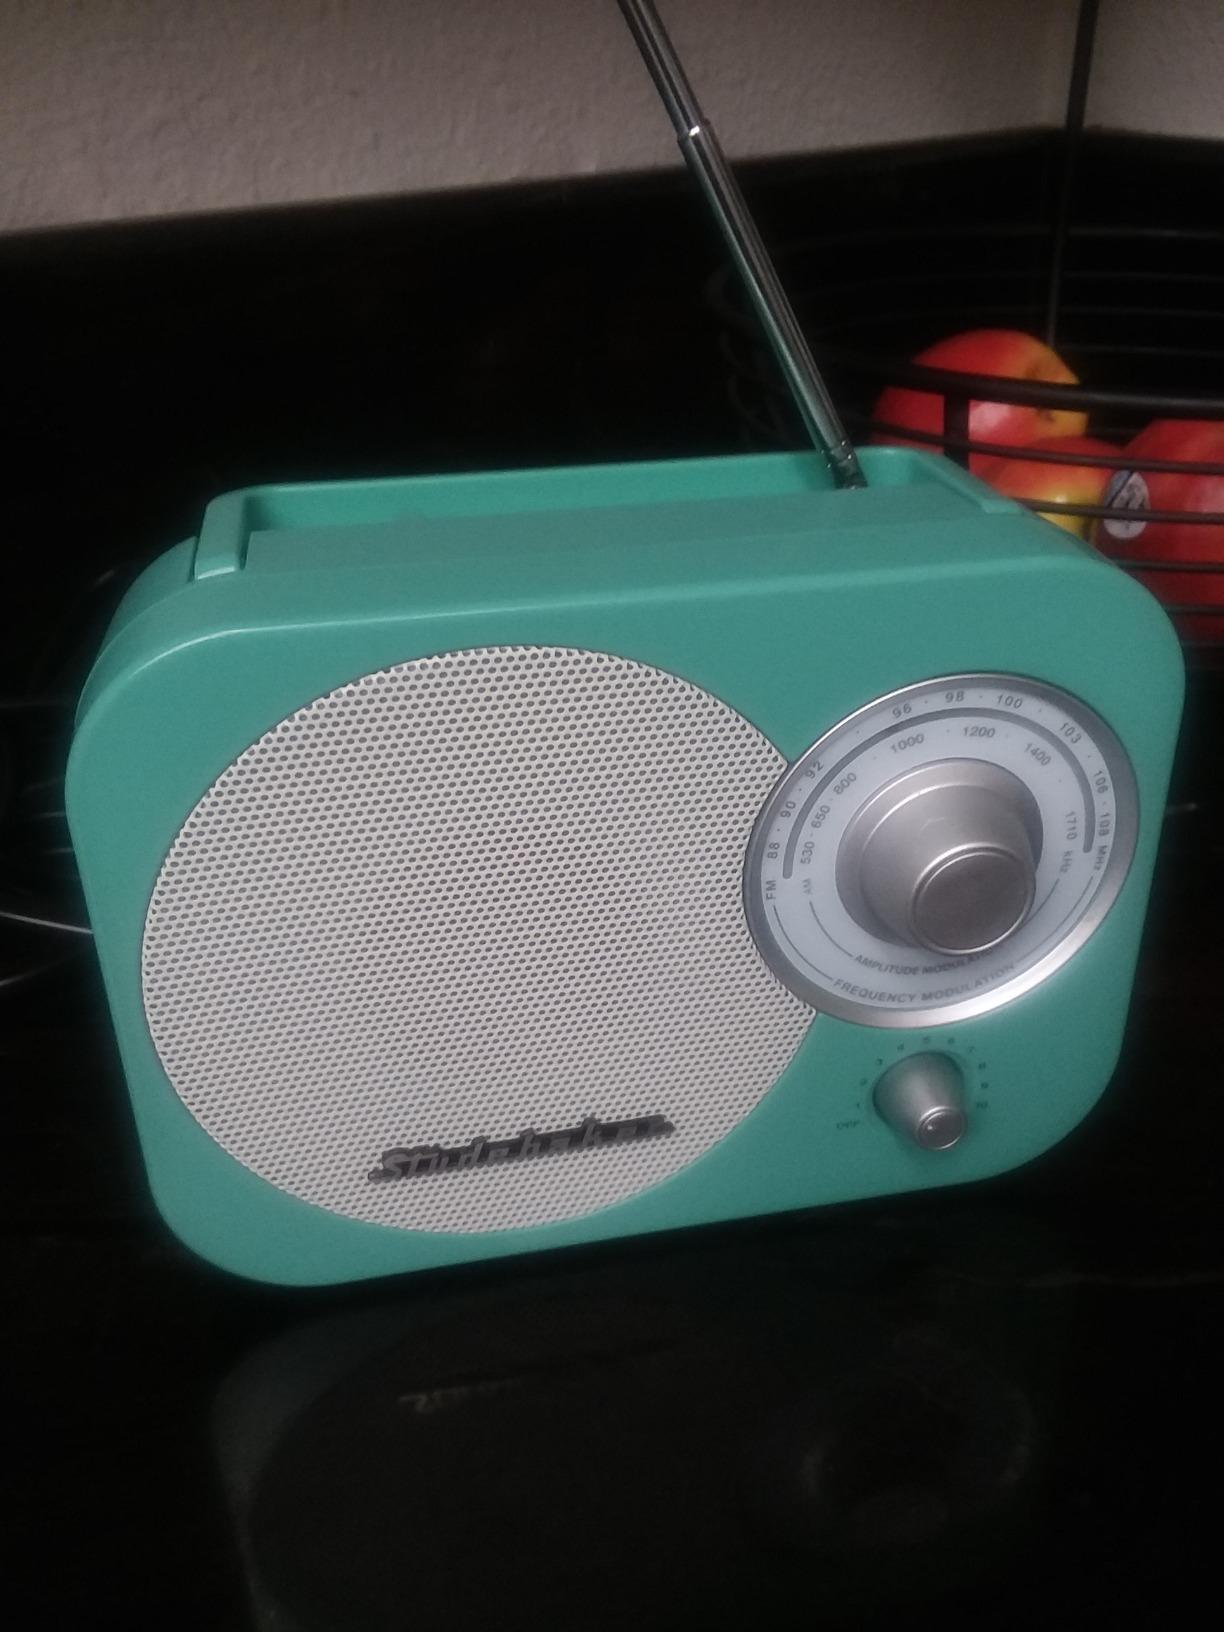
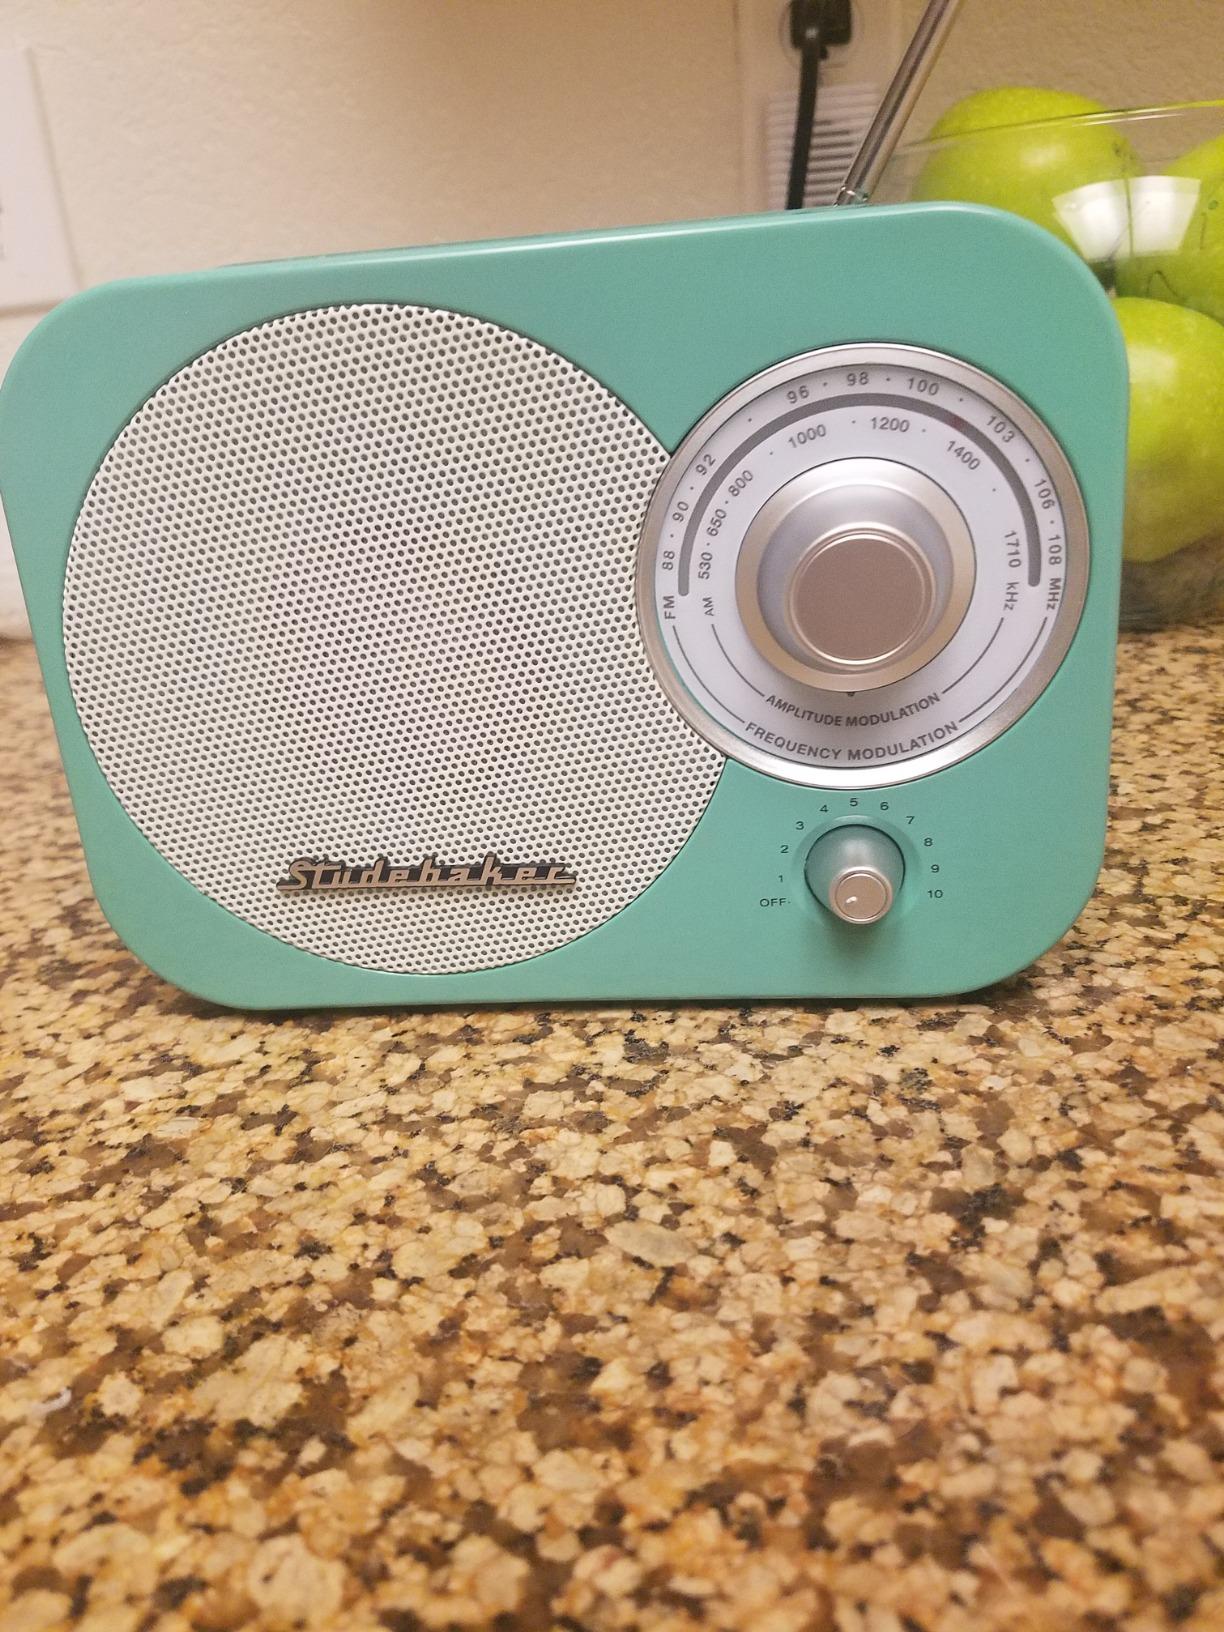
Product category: radio
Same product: yes